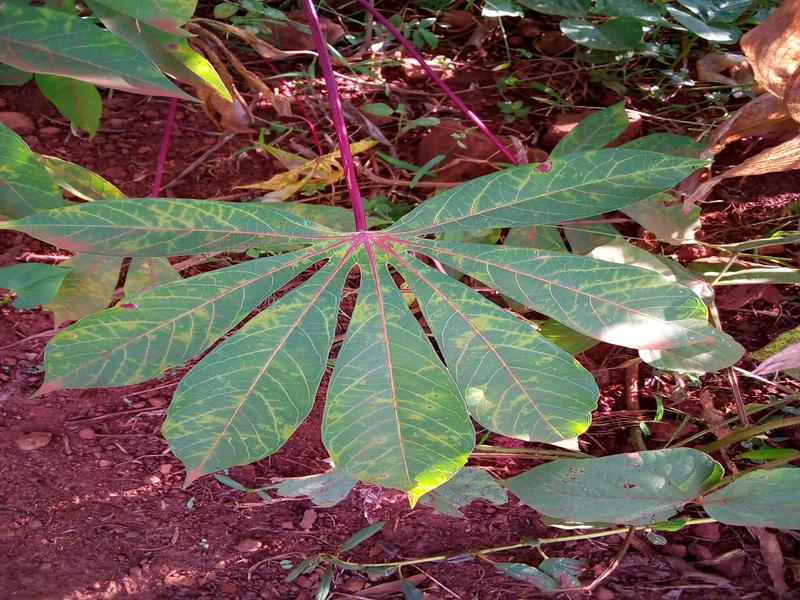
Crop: cassava
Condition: brown_streak_disease